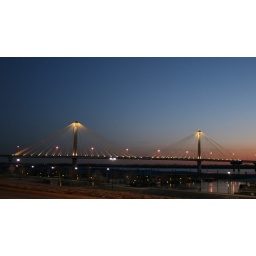
This bridge connects Alton Illinois &amp;amp; St Charles County Missouri USA over the Mississippi river